Too Little Too Late

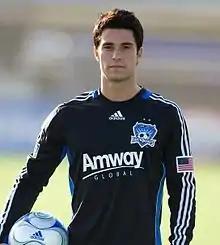
Mike Zaher was cast as JoJo's boyfriend in the music video for "Too Little Too Late".

The music video for "Too Little Too Late" was directed by Chris Robinson, who JoJo claims had always been her first choice to direct the project; the idea to incorporate sports into the video originated from Robinson. Before deciding on soccer, JoJo considered featuring American football in the video until Robinson convinced her that soccer would have more universal appeal due to being "the biggest sport in the world." JoJo's then-relationship with soccer player Freddy Adu, combined with the fact that the 2006 FIFA World Cup was approaching, are believed to have inspired the music video's theme. The video was filmed in spring 2006 during the playoffs. JoJo had decided against casting a professional actor or model as her love interest in the music video, feeling that hiring an untrained performer would offer "more of a real feel to the video". Professional soccer player Mike Zaher, junior defender of the UCLA Bruins, was cast as JoJo's boyfriend David in the music video. Zaher was 21 years-old and a sophomore at the University of California, Los Angeles at the time. He had initially been told that he and his teammates would be involved in a music video for actress Lindsay Lohan. Though he was initially only intended to be featured as an extra, JoJo personally selected Zaher to play the role of her boyfriend in the video after he was screen tested.